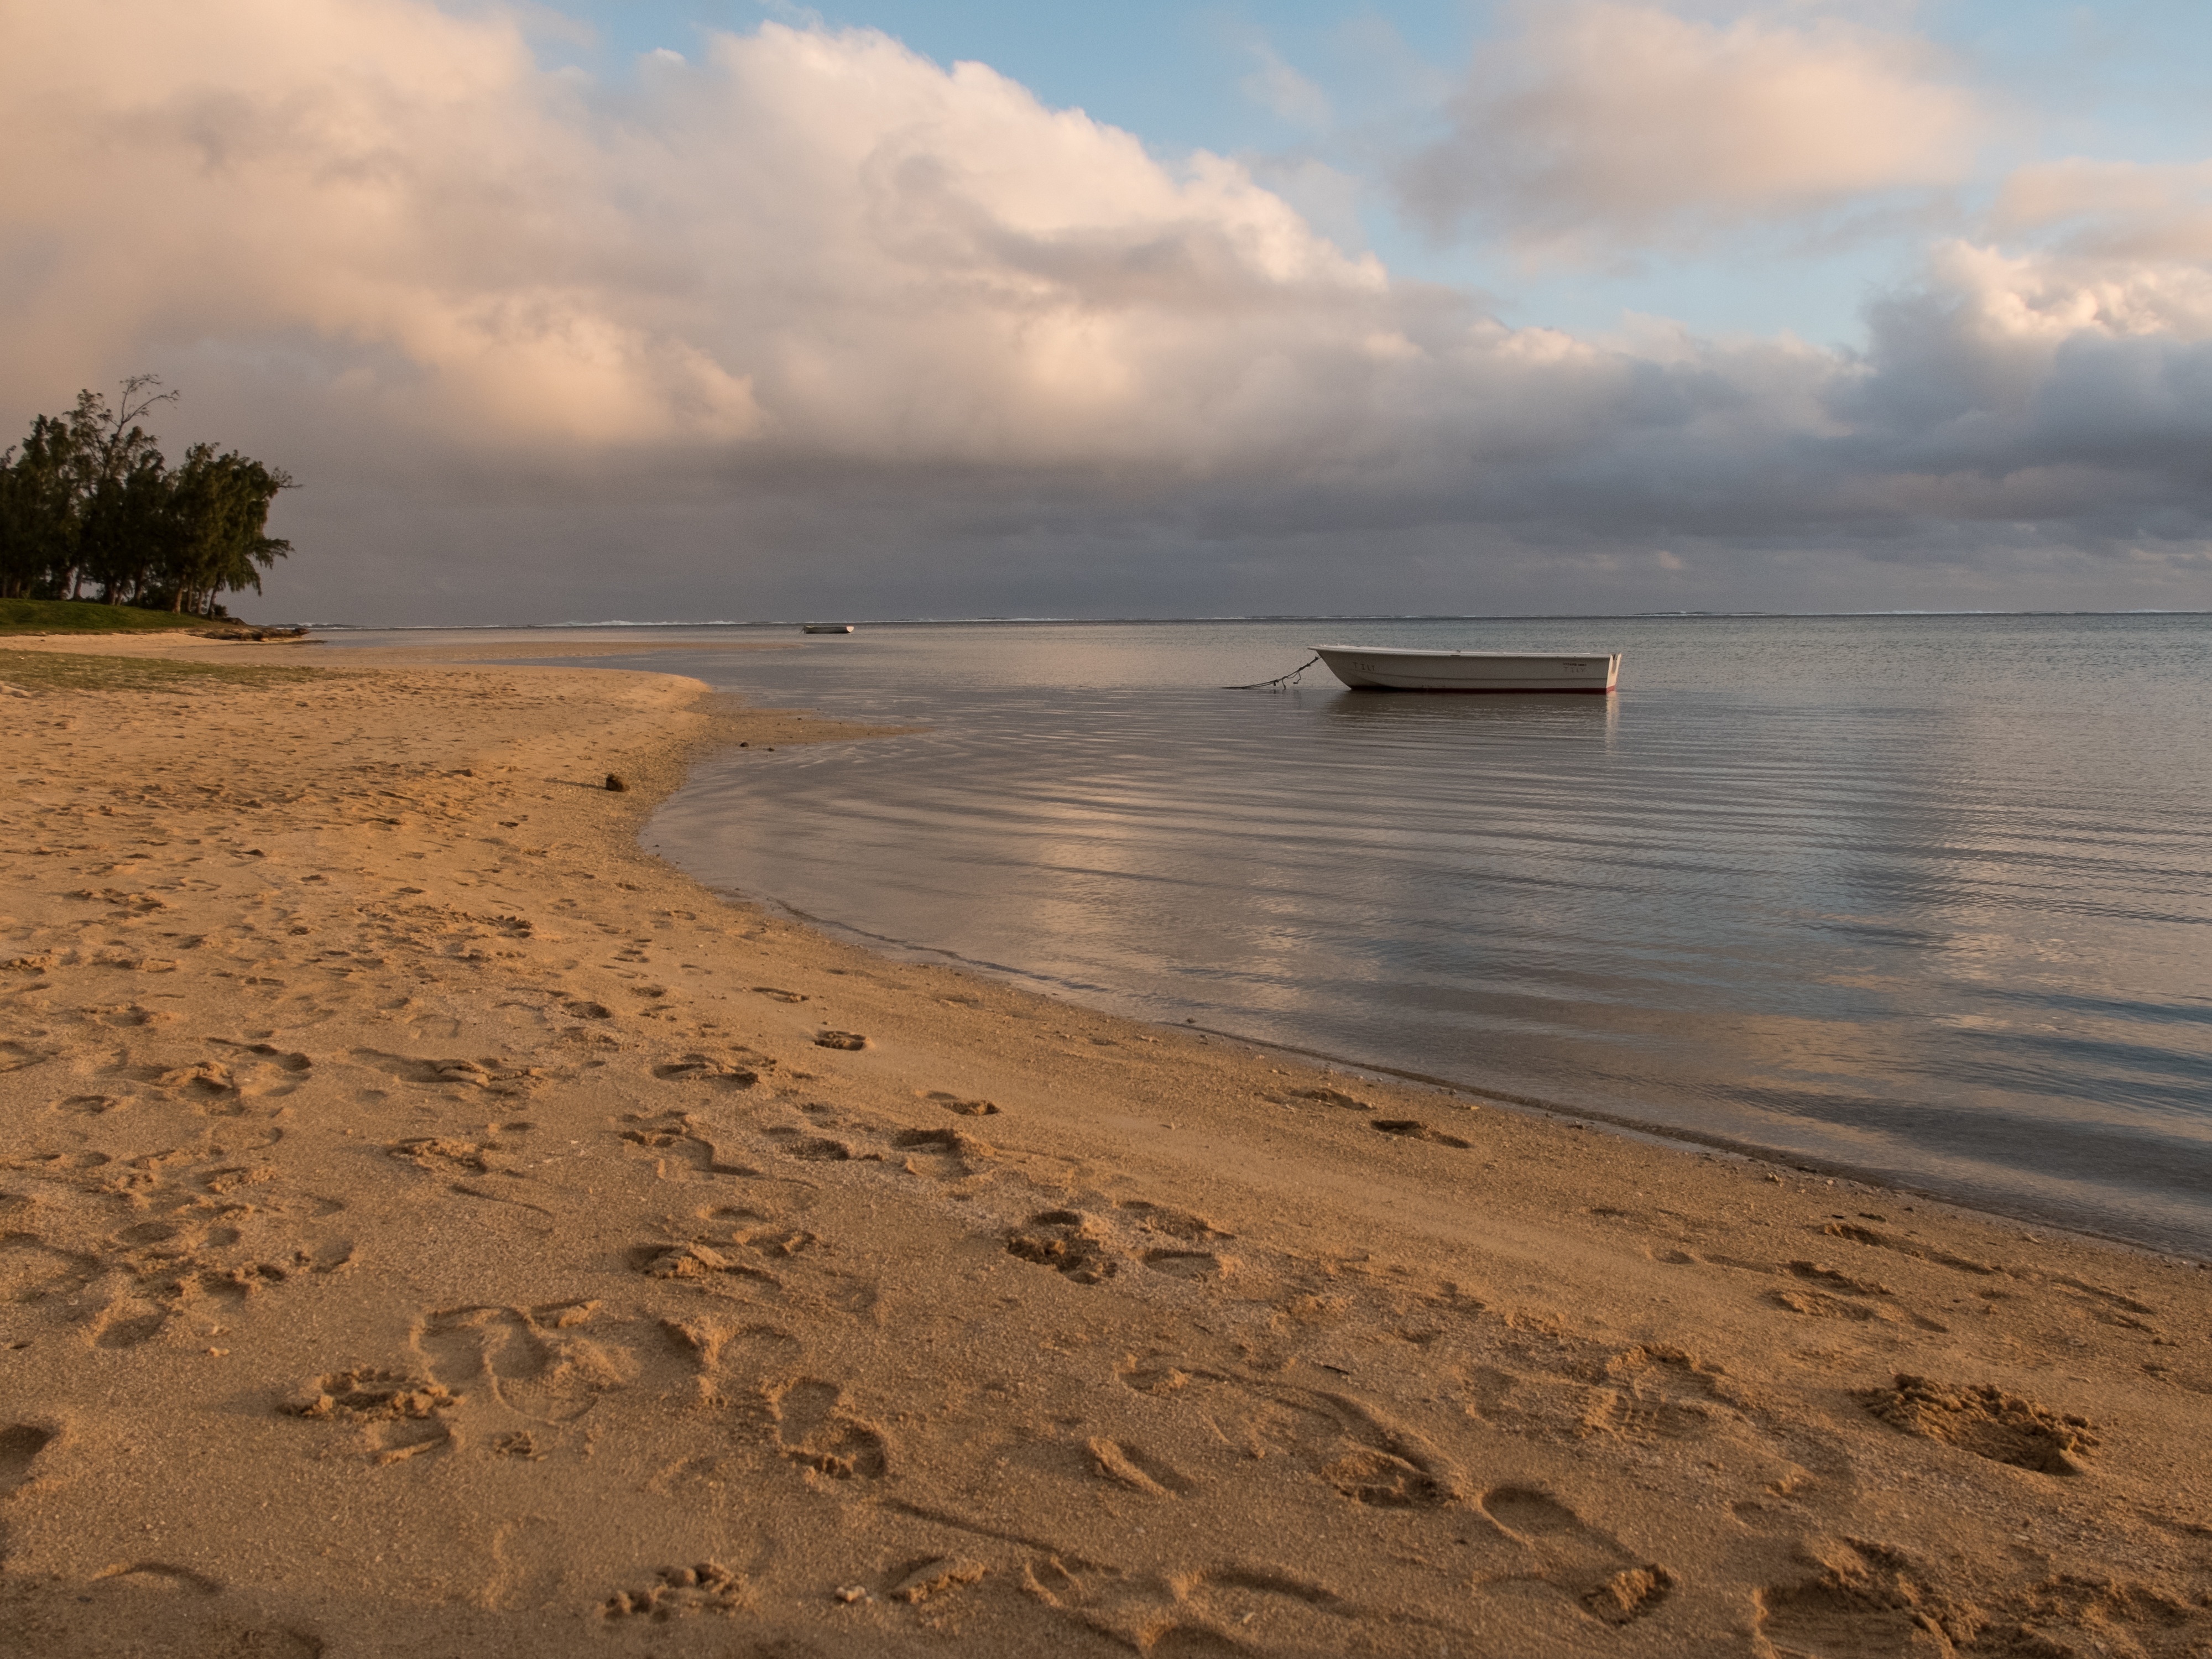
beach, landscape, sea, coast, water, sand, ocean, horizon, cloud, sunrise, sunset, morning, shore, wave, lake, dawn, dusk, reflection, bay, material, body of water, habitat, mudflat, natural environment, wind wave